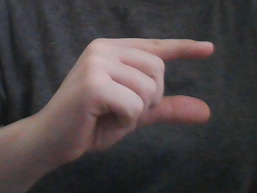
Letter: dal